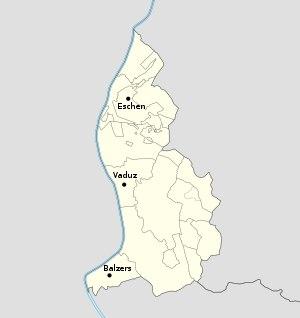
L'équipe du Liechtenstein de football est constituée par une sélection des meilleurs joueurs liechtensteinois sous l'égide de la Fédération du Liechtenstein de football. Surnommée la Nati, elle représente le pays lors des compétitions continentales et internationales.